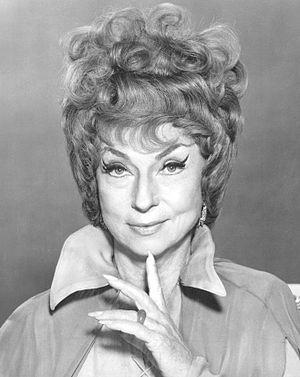
Ma sorcière bien-aimée est une série télévisée américaine en 254 épisodes de 25 minutes, dont 74 en noir et blanc, créée par Sol Saks et diffusée du 17 septembre 1964 au 25 mars 1972 sur le réseau ABC.